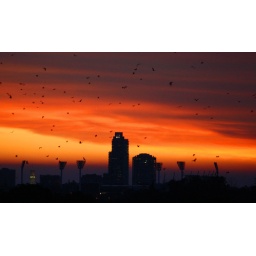
The things flying around are flying foxes! The fly swatter looking things are the light towers at the Melbourne Cricket Ground.